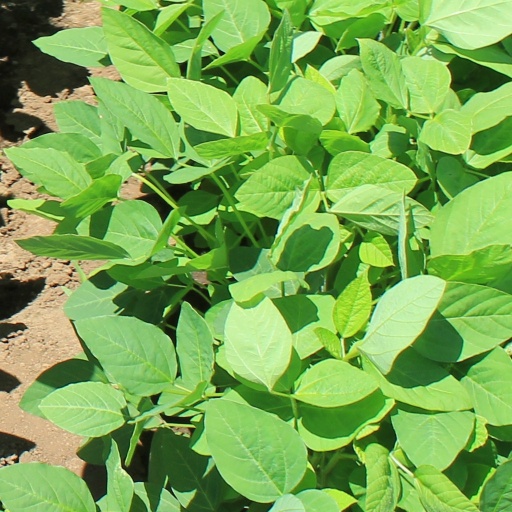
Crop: soybean